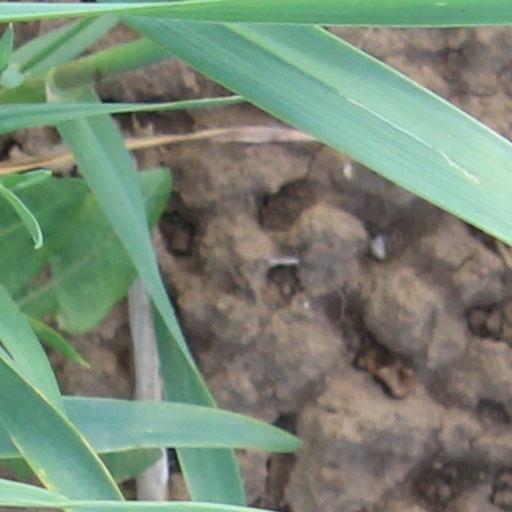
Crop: wheat